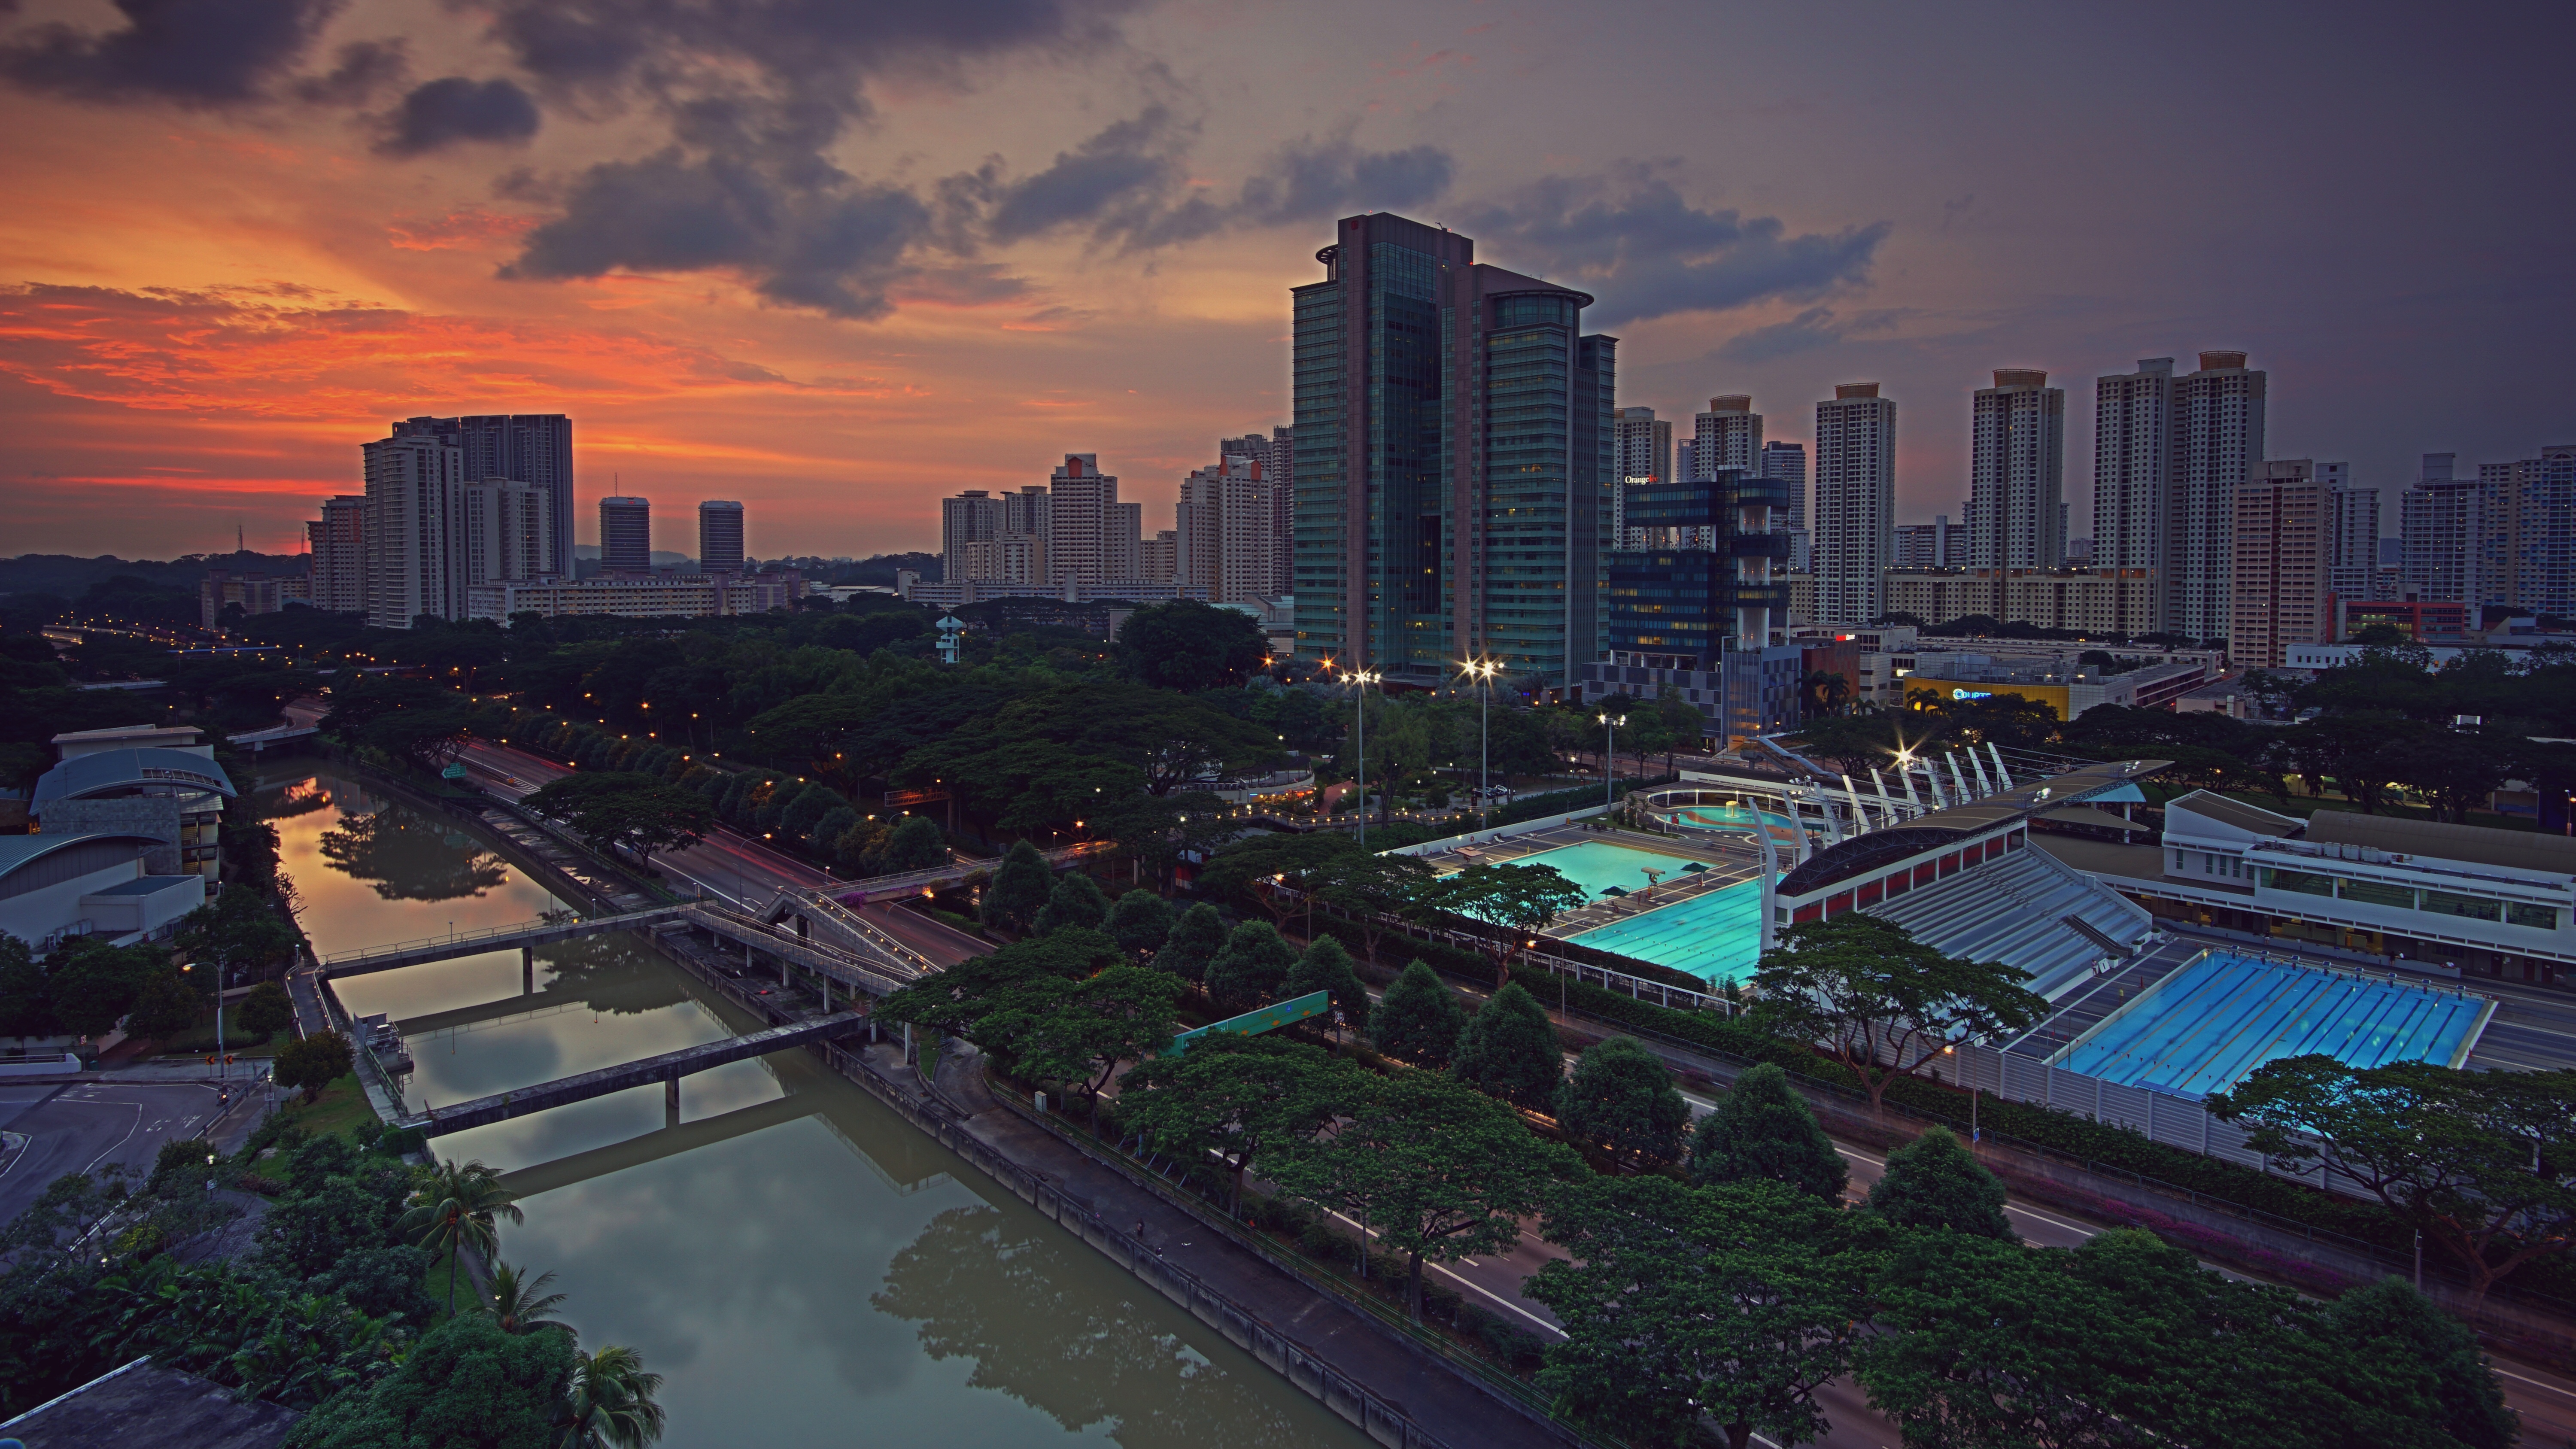
water, horizon, architecture, sunset, skyline, night, dawn, city, skyscraper, urban, river, cityscape, downtown, dusk, evening, reflection, landmark, tower block, buildings, metropolis, aerial photography, urban area, residential area, geographical feature, human settlement, metropolitan area